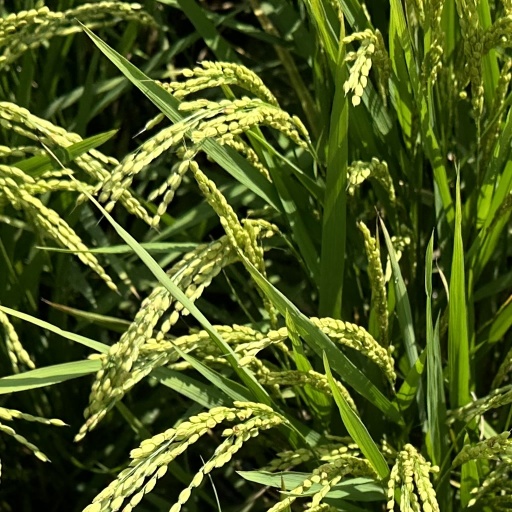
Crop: rice